The Soul of Baseball

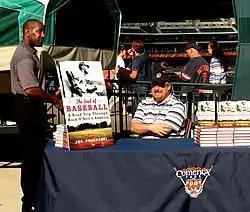
Posnanski at a 2007 Detroit book signing

The book won the 2007 Casey Award, an annual award given by "Spitball Magazine" to the literary world's best baseball book.